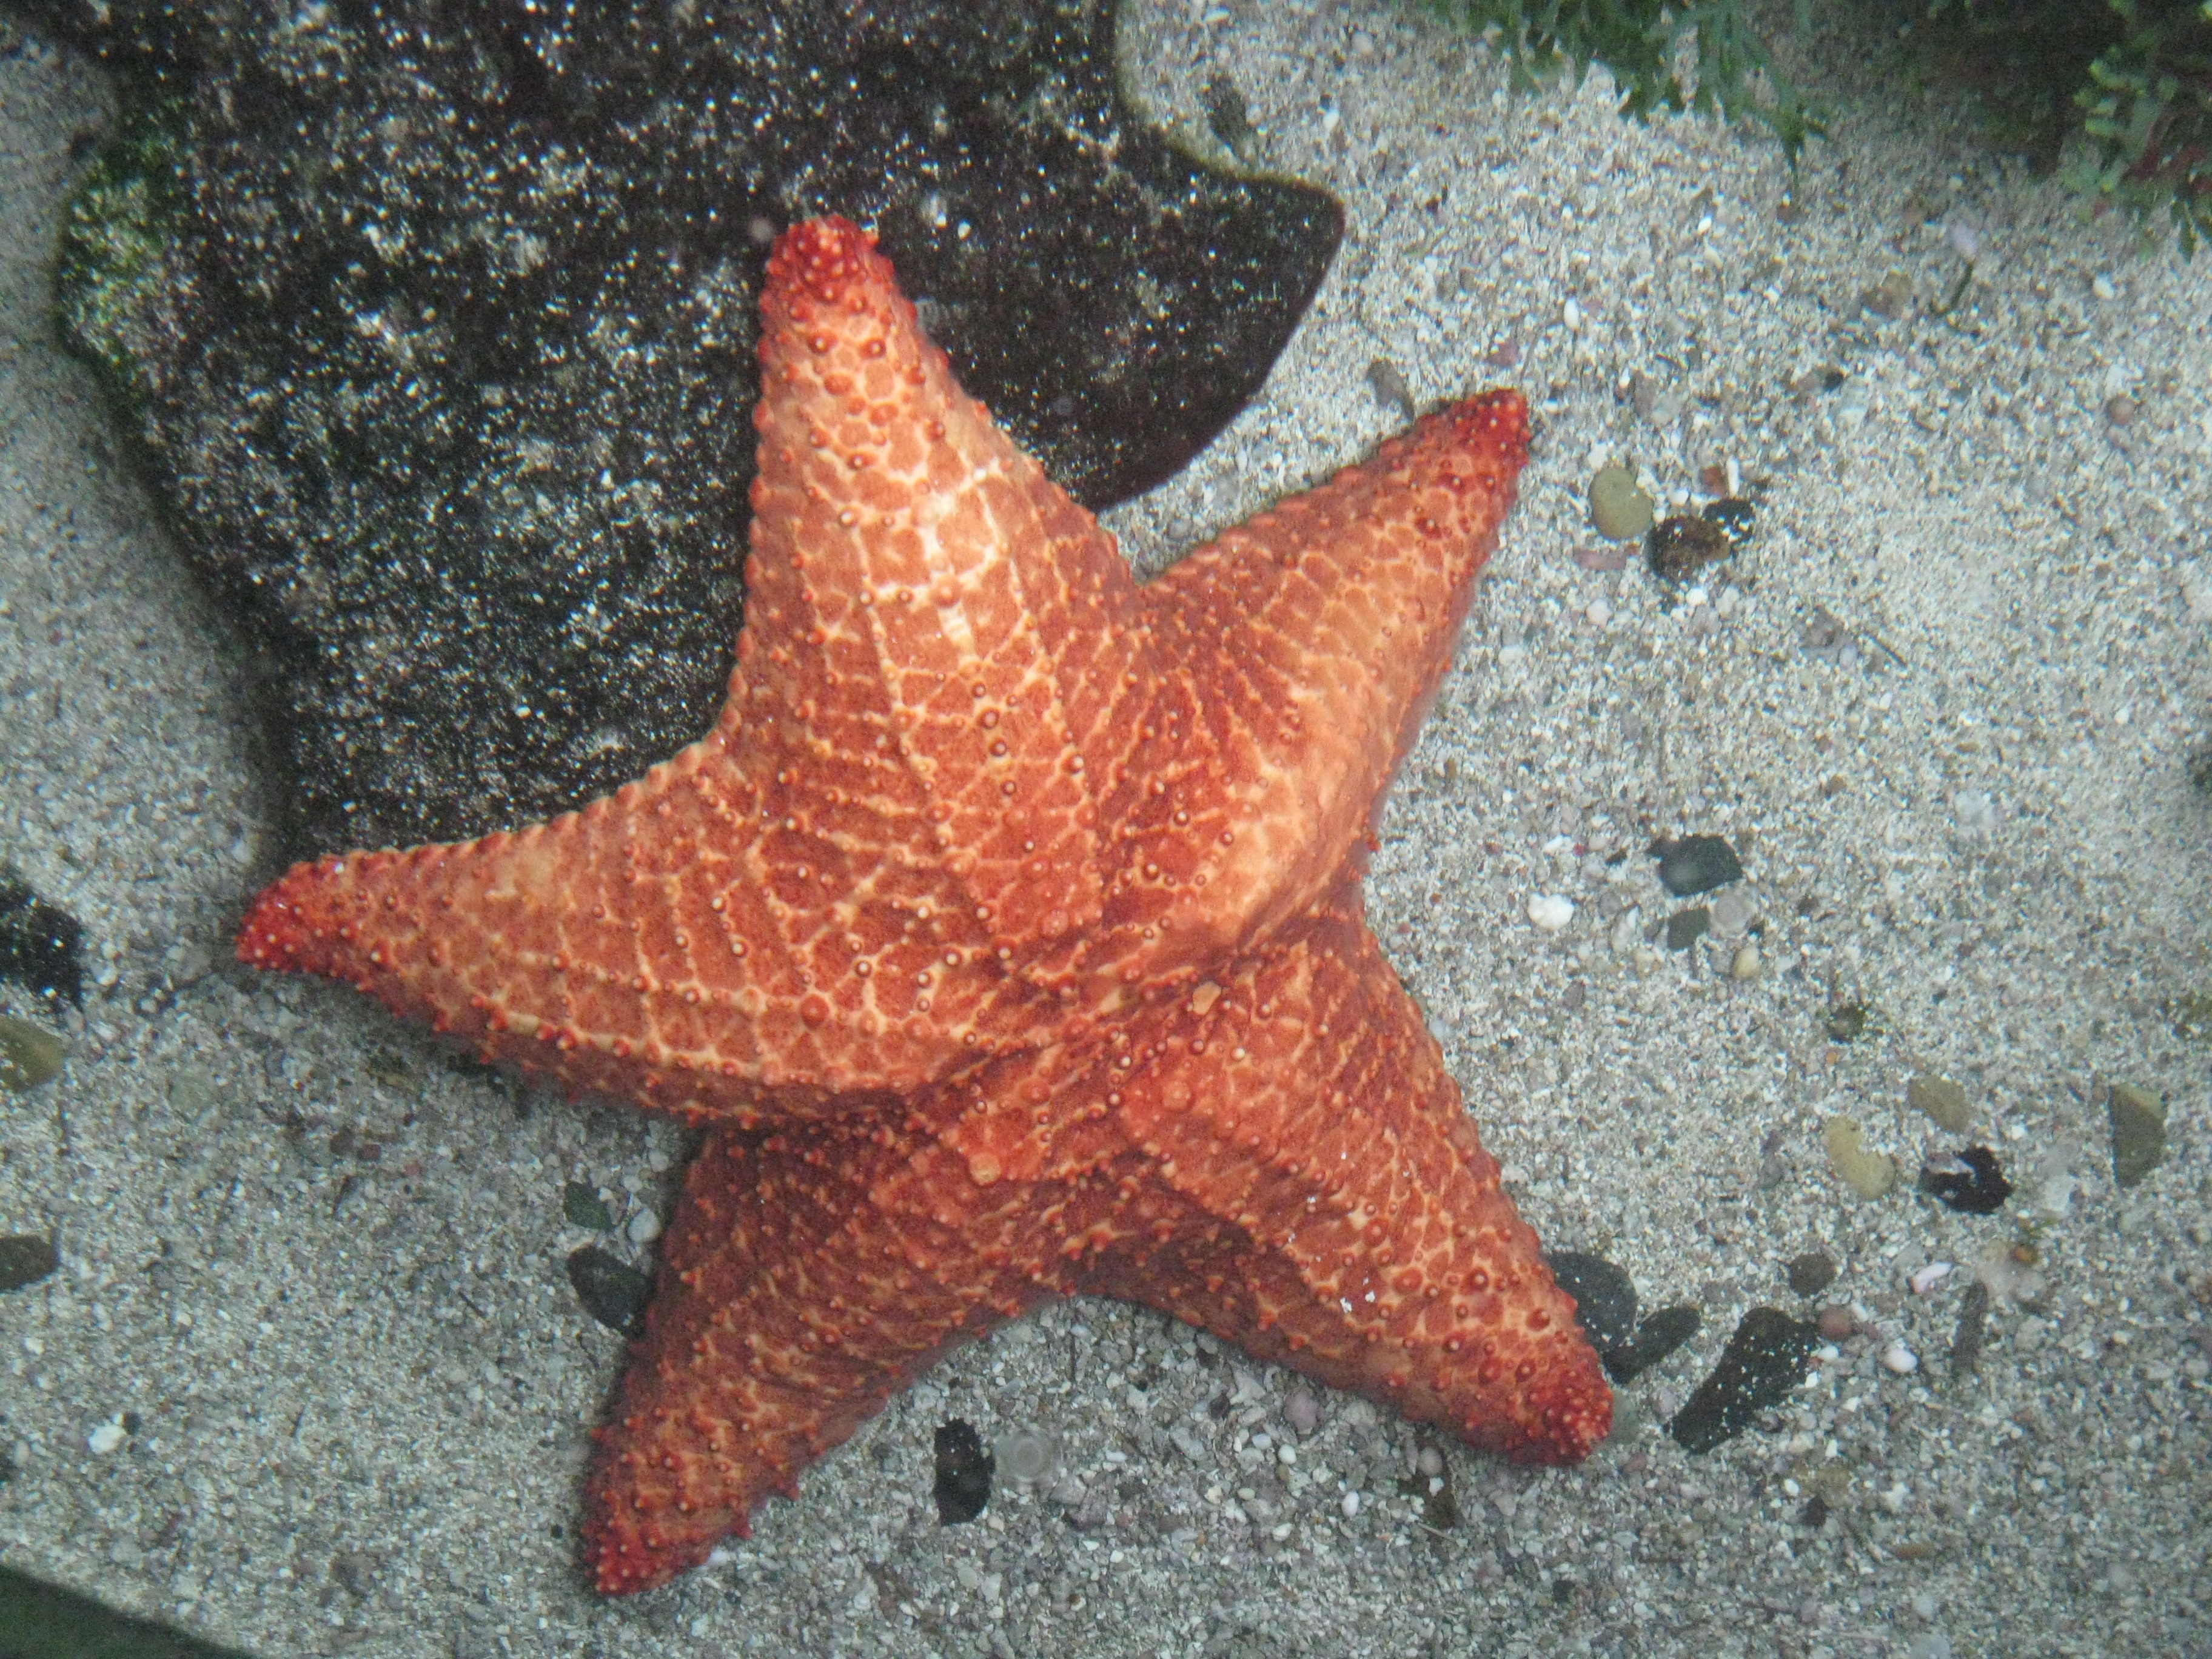
sea, star, biology, fauna, starfish, invertebrate, sea star, echinoderm, marine animals, marine biology, marine invertebrates